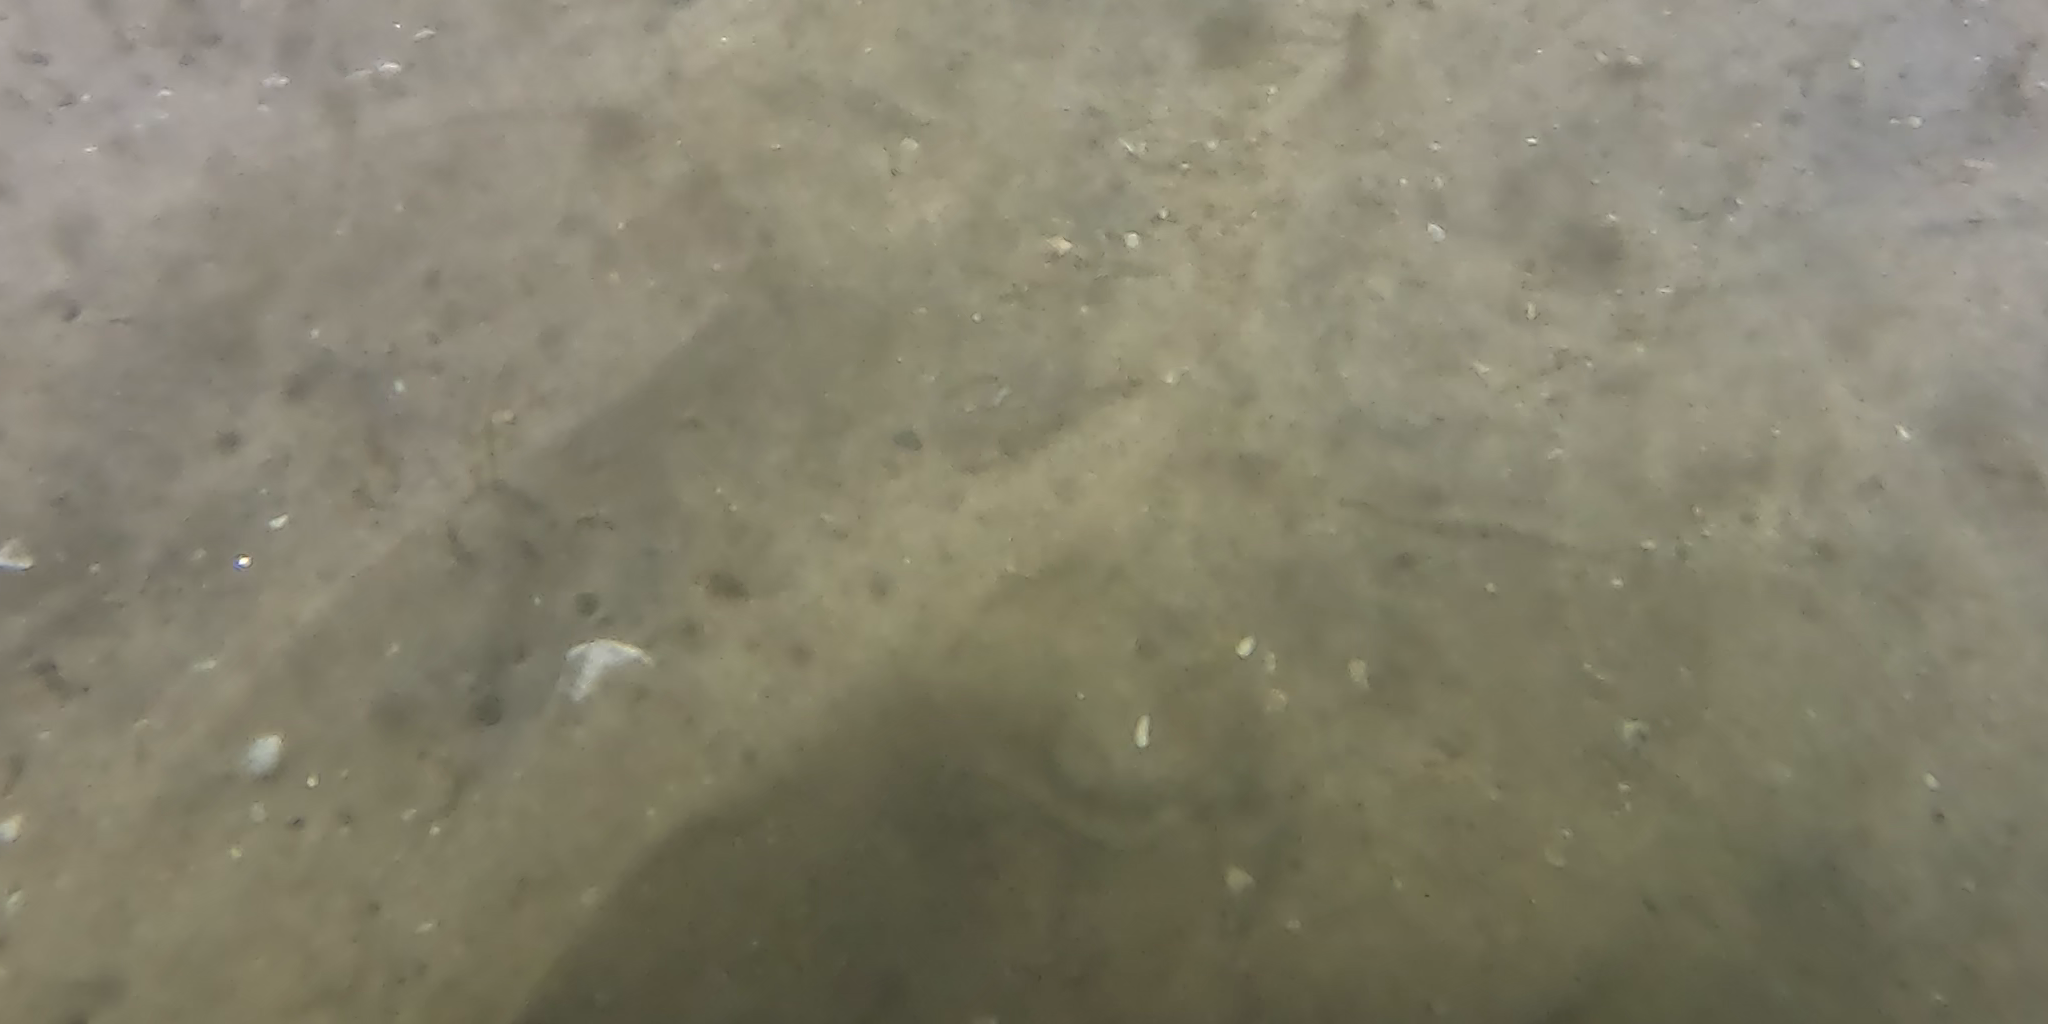
Seabed habitat: sand